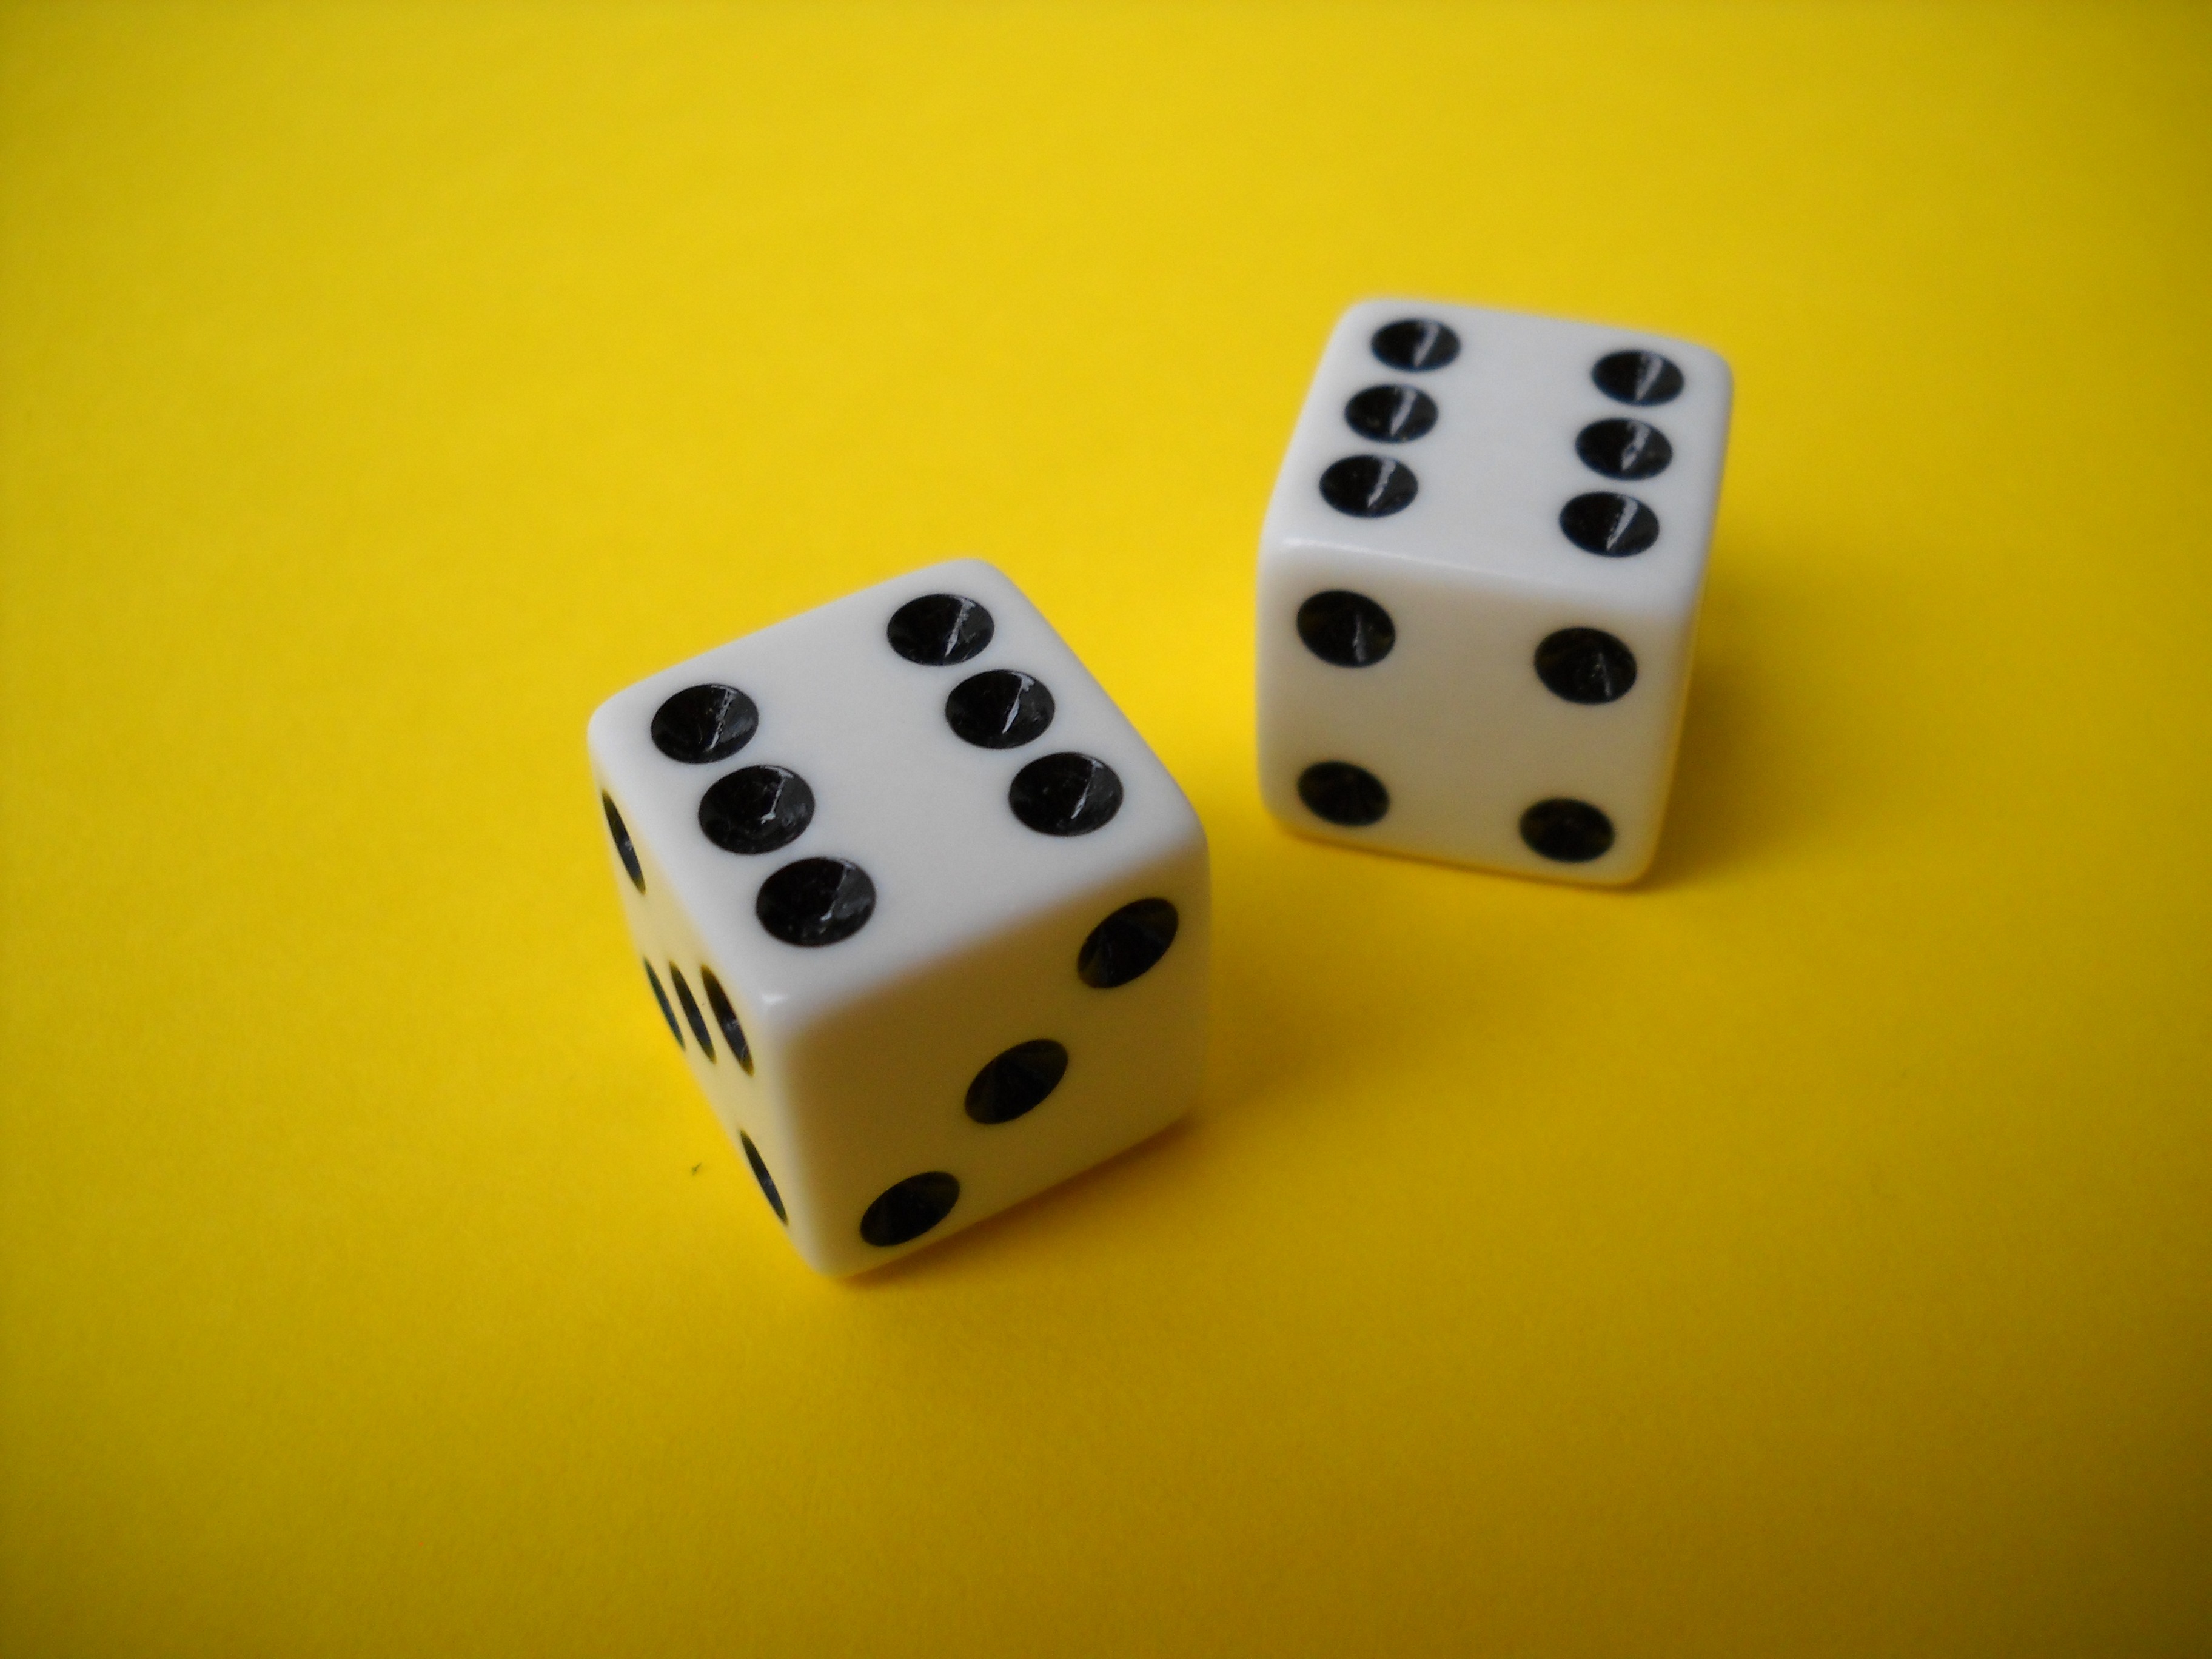
game, recreation, yellow, board game, gamble, sports, double, six, games, luck, lucky, dice, dice game, indoor games and sports, tabletop game